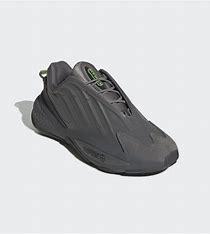
Brand: Adidas
Model: Ozrah